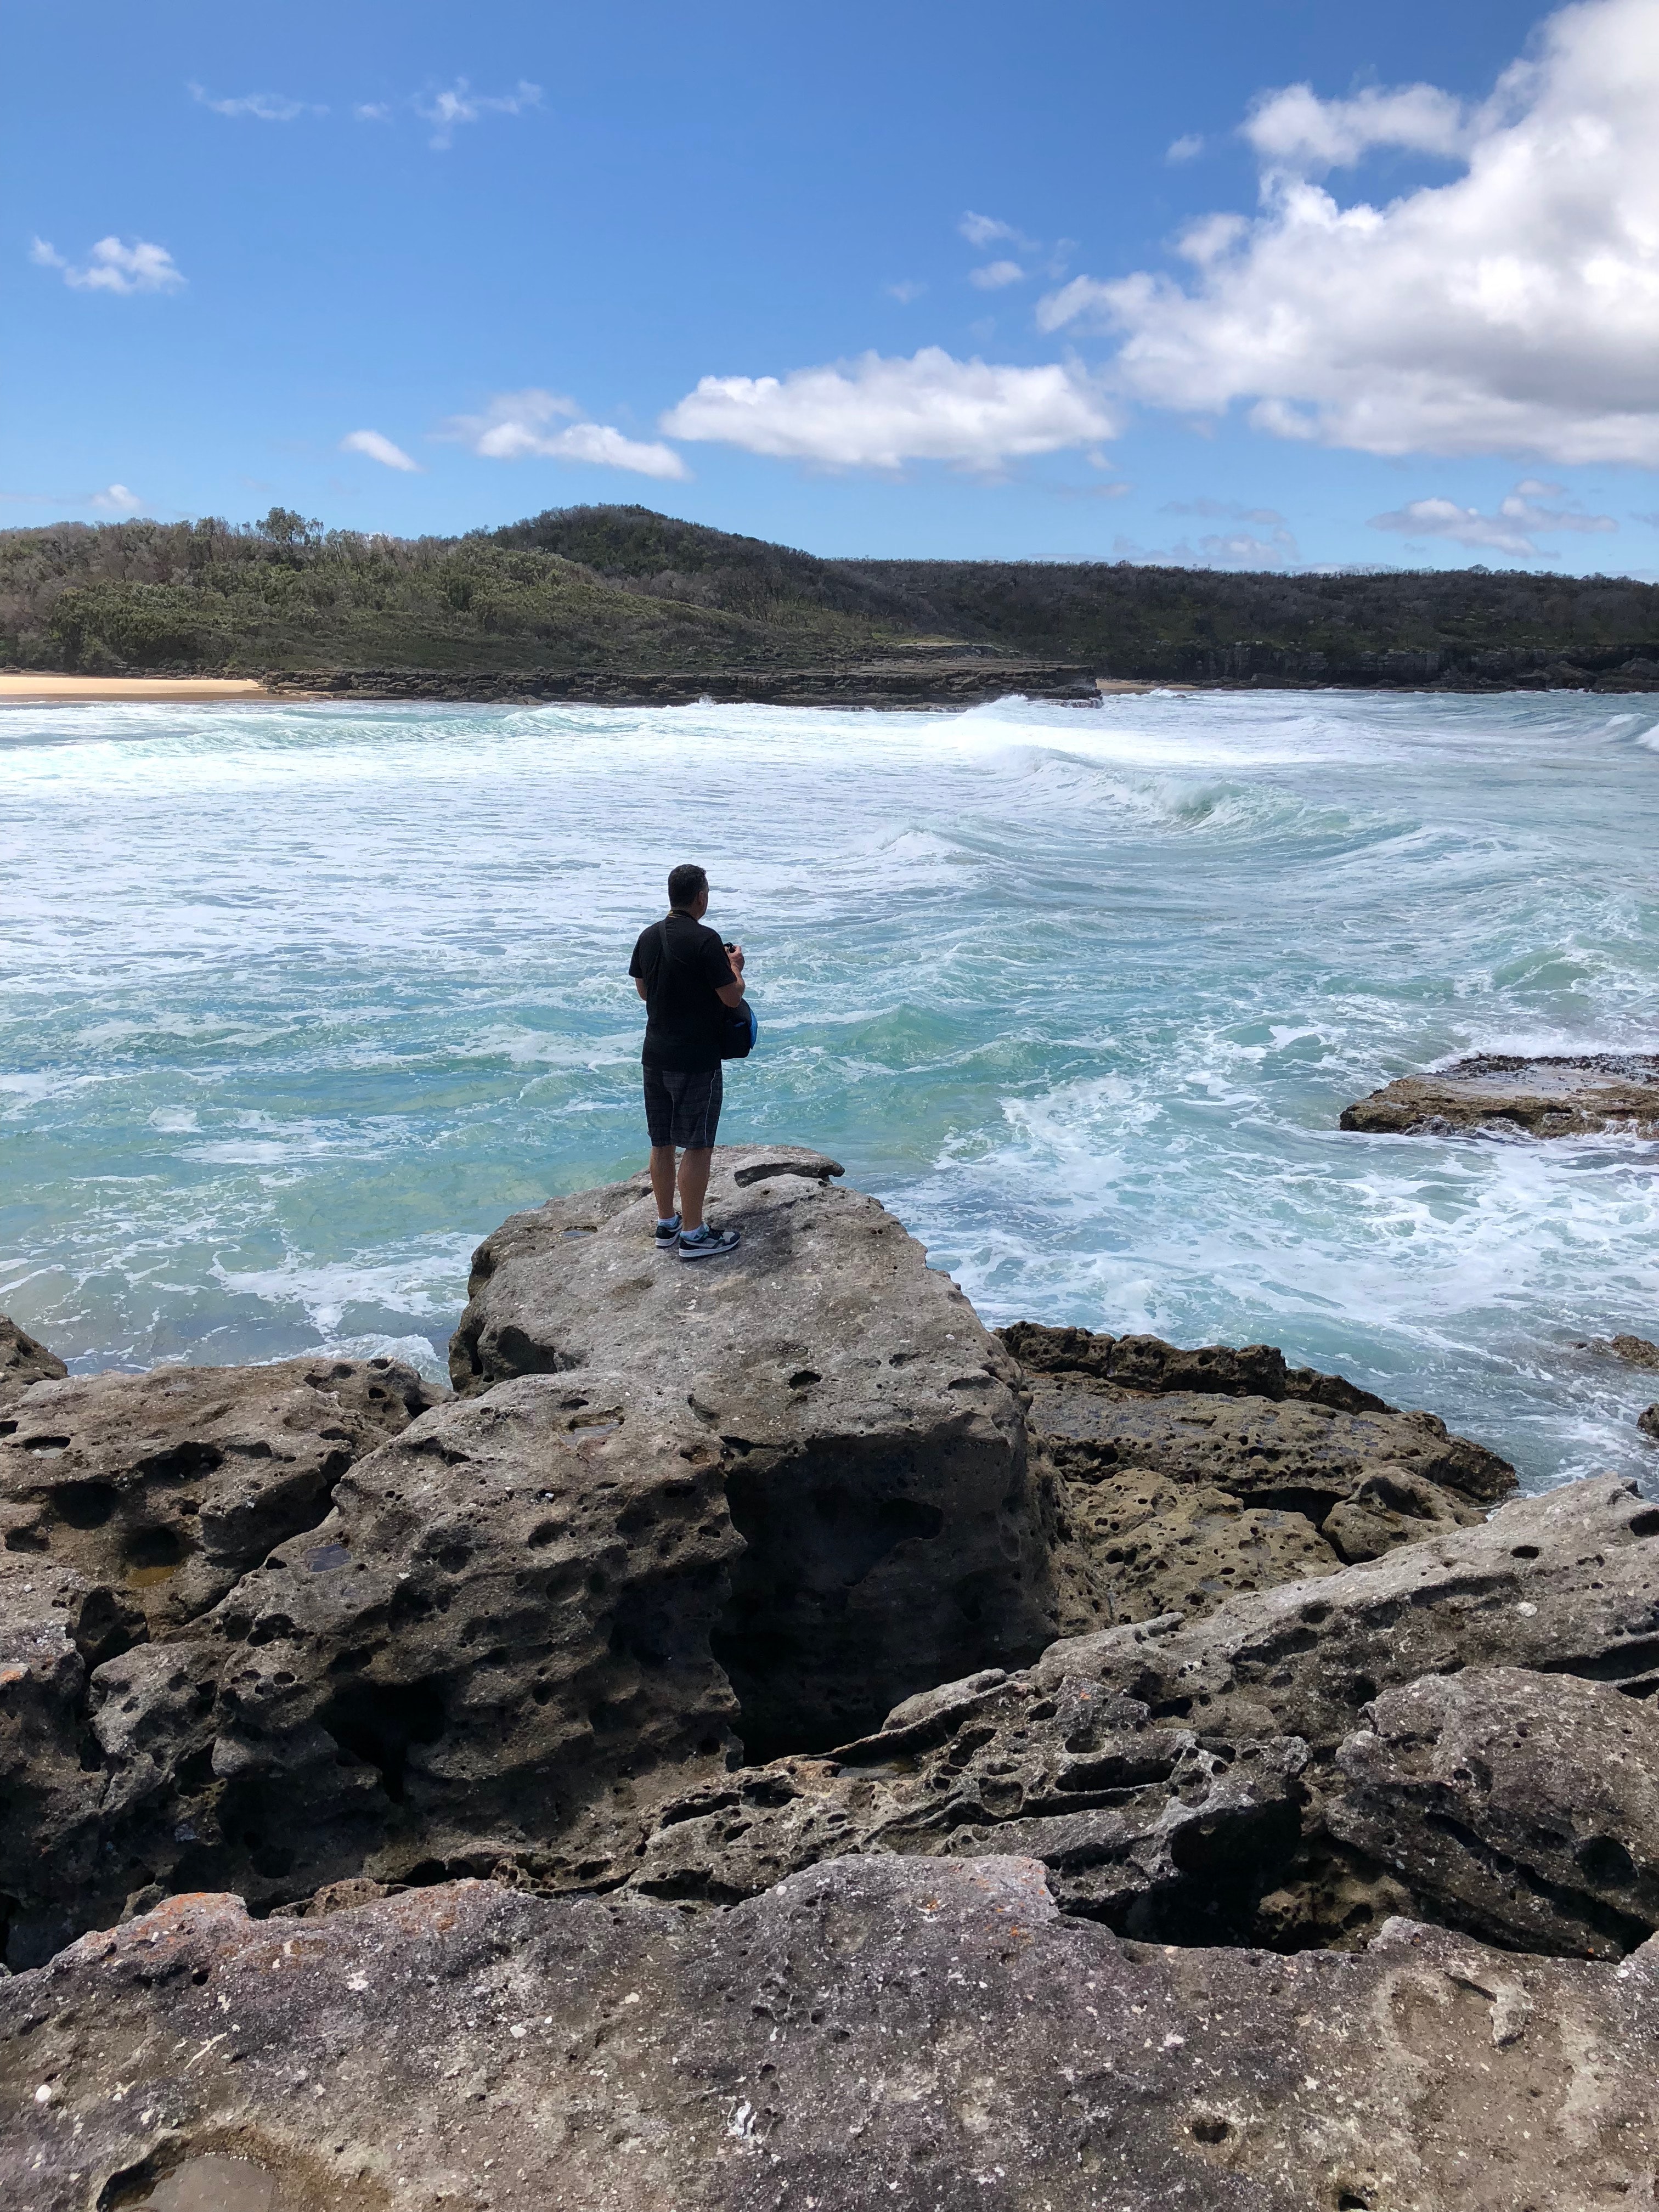
body of water, coast, sea, beach, shore, ocean, water, coastal and oceanic landforms, vacation, sky, rock, bay, tropics, wave, summer, tourism, fun, promontory, holiday, cloud, recreation, wind wave, bight, cape, island, leisure, terrain, headland